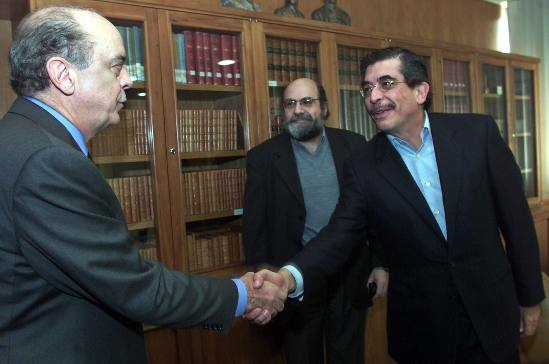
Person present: Yes